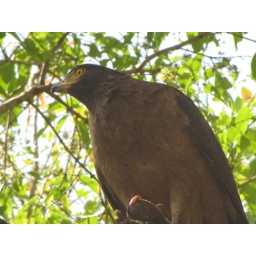
a serpent eagle eating a turtle is a rare sight in corbett